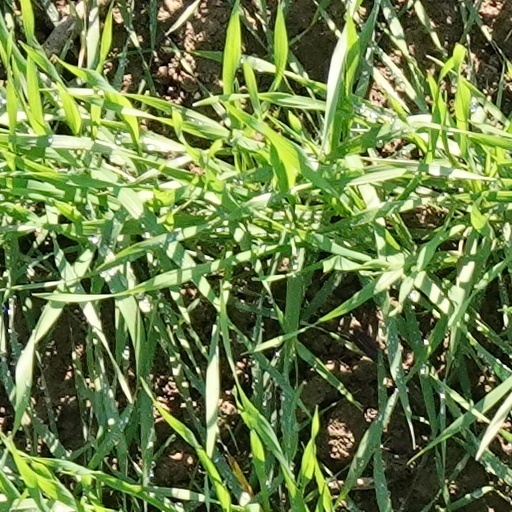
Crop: wheat